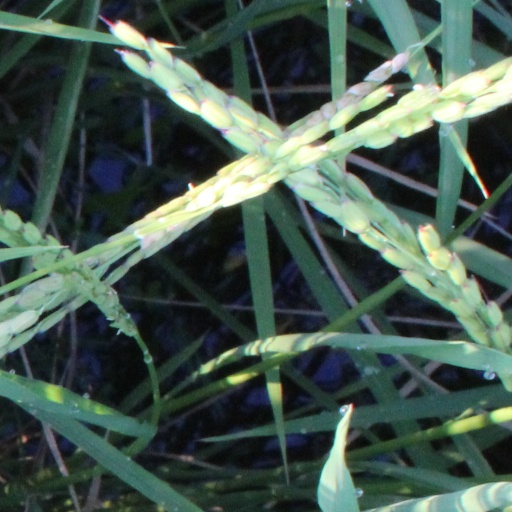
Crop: rice